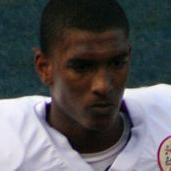
Age: 21